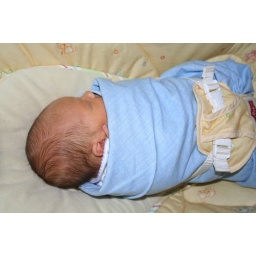
3 girls and Dad at home in the morning 2008-06-02 034